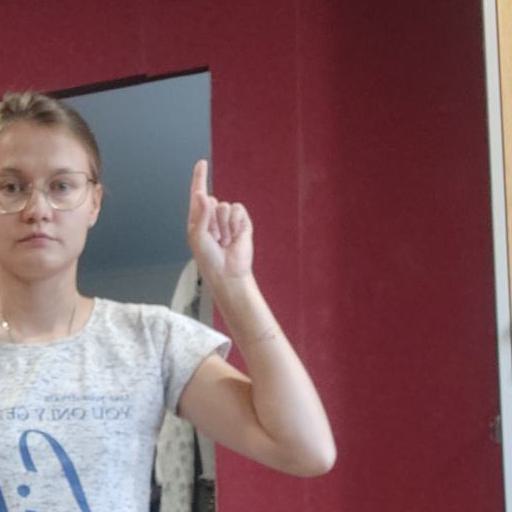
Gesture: one